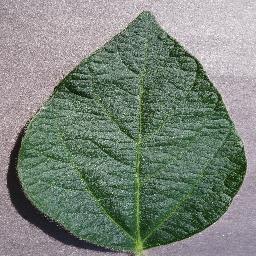
Label: Soybean___healthy